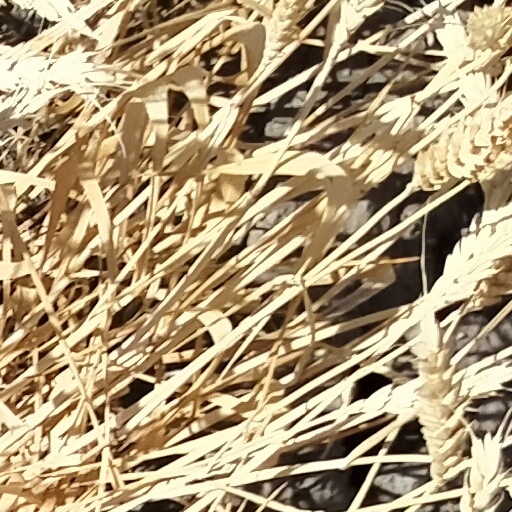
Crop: wheat